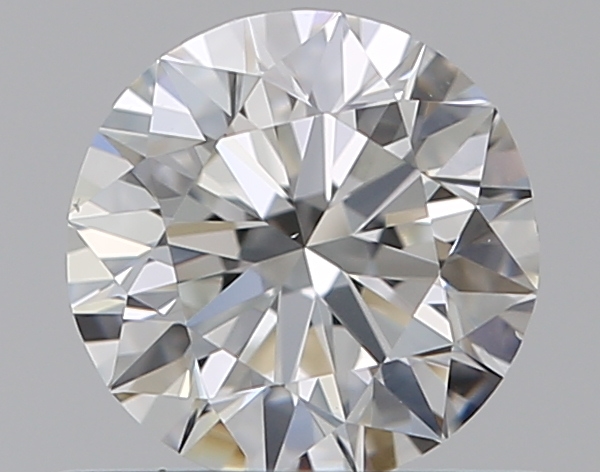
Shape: round
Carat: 0.5
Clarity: VS2
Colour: G
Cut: EX
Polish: EX
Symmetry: VG
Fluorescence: N
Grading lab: GIA
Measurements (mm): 5.04 x 5.1 x 3.15